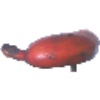
Label: Banana Red 1